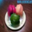
Label: sweet_pepper